House Party (1996)

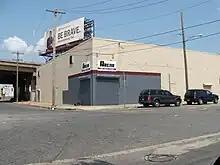
The ECW Arena.

House Party was the first House Party professional wrestling supercard event produced by Extreme Championship Wrestling (ECW). The event took place on January 5, 1996 in the ECW Arena in Philadelphia, Pennsylvania in the United States. Several matches from the event aired on the January 23, 1996 episode of "ECW Hardcore TV".